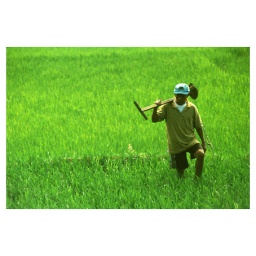
Working in green field